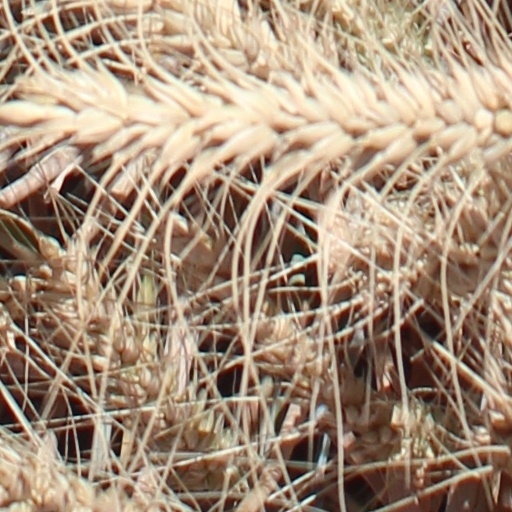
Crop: wheat